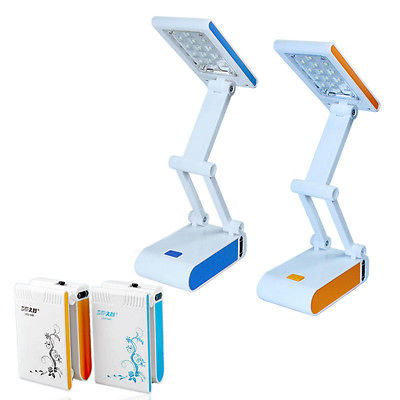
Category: lamp